Oshima-Tsuruoka Station

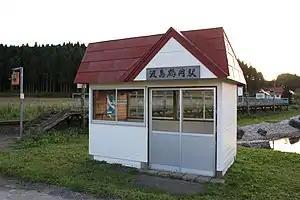
Oshima-Tsuruoka Station in September 2008

was a railway station on the Esashi Line in Kikonai, Hokkaido, Japan, operated by Hokkaido Railway Company (JR Hokkaido). It opened in 1964 and closed in May 2014.